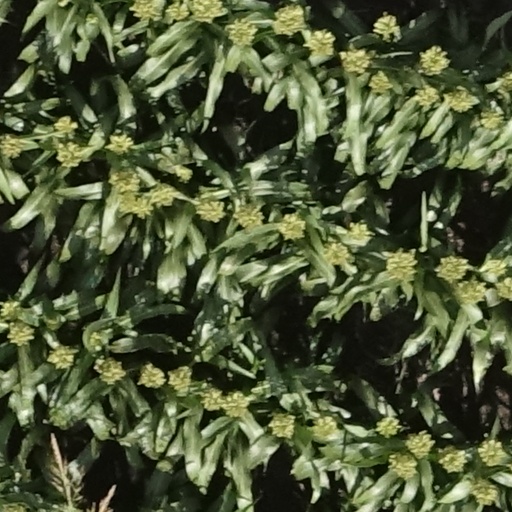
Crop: sorghum